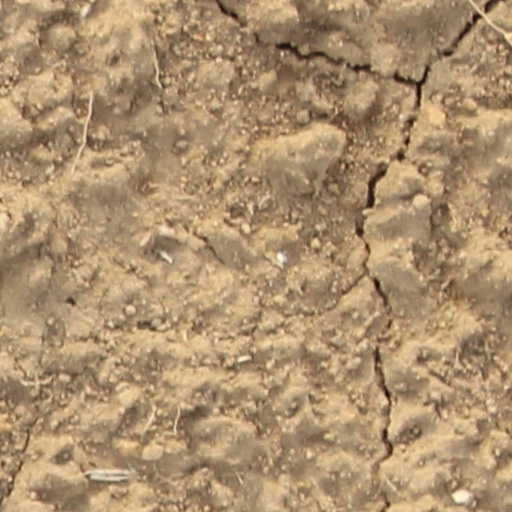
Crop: wheat